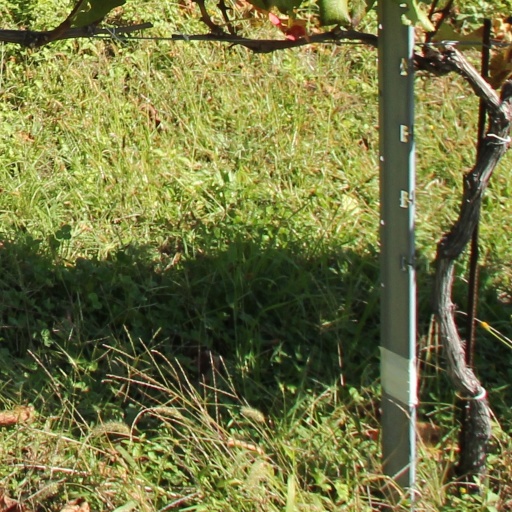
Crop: grape